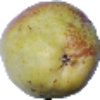
Label: pear_williams